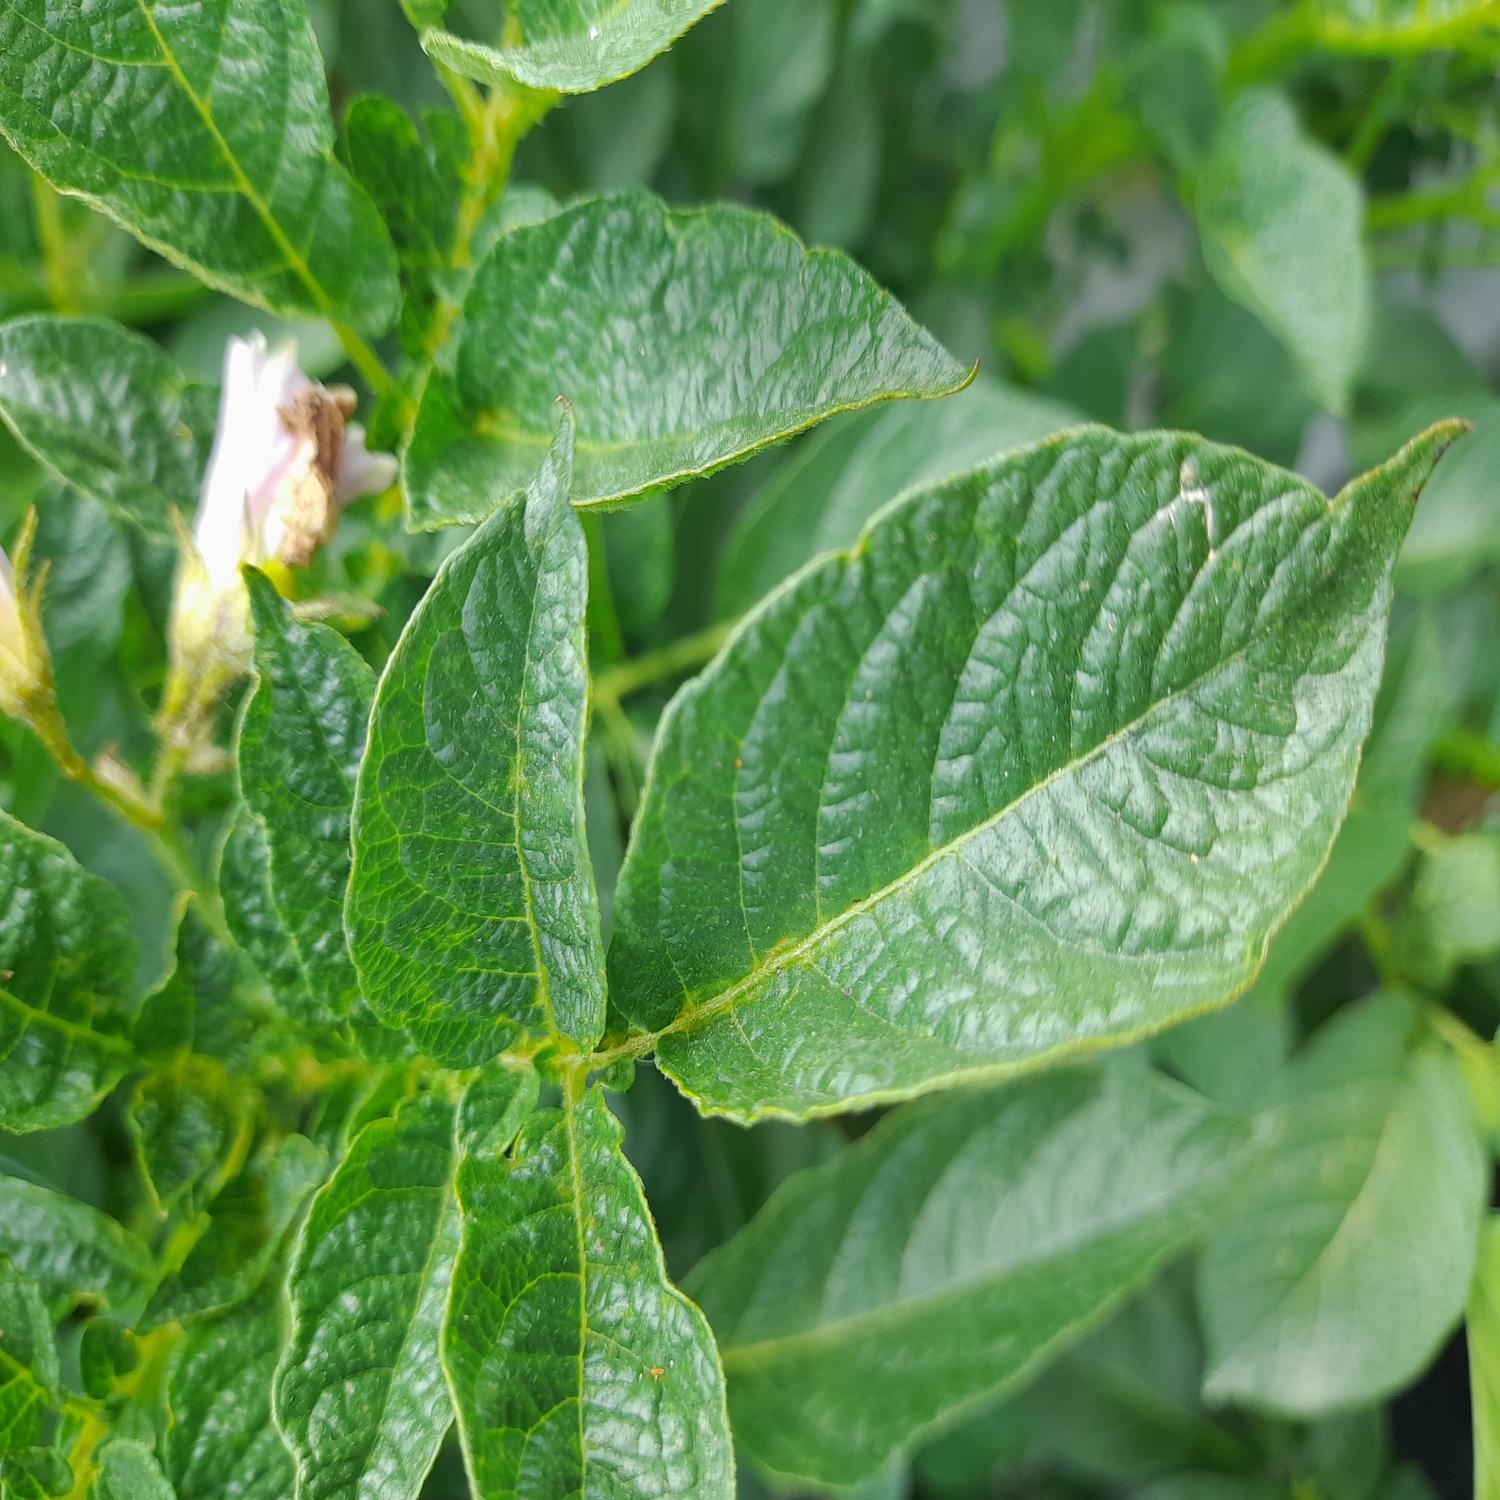
Etiqueta: Virus